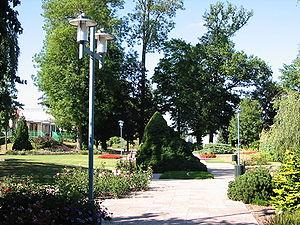
Roville-aux-Chênes est une commune française située dans le département des Vosges en région Grand Est.